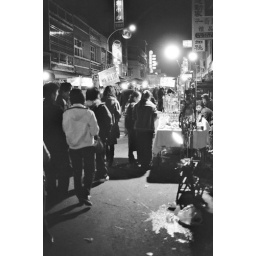
Night market in my home town